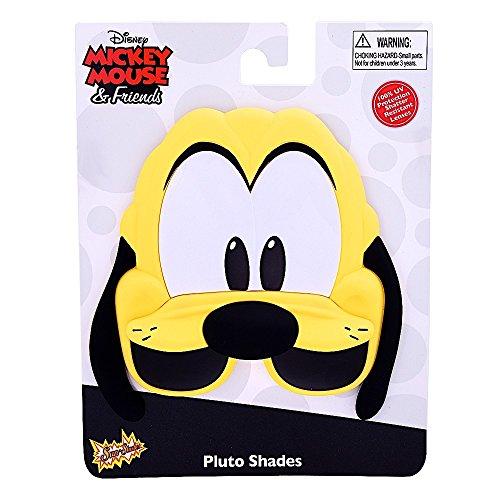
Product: Costume Sunglasses Pluto Sun-Staches Party Favors UV400
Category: Toys & Games | Dress Up & Pretend Play | Pretend Play
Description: All Sun-Staches Sunglasses provide 100% UV400 protection and impact resistant lenses because we care.
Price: $10.39
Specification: ProductDimensions:10x1x7inches|ItemWeight:2.88ounces|ShippingWeight:2.88ounces(Viewshippingratesandpolicies)|DomesticShipping:ItemcanbeshippedwithinU.S.|InternationalShipping:ThisitemcanbeshippedtoselectcountriesoutsideoftheU.S.LearnMore|ASIN:B075H3C8X8|Itemmodelnumber:SG2880|Manufacturerrecommendedage:3yearsandup